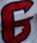
Number: 6